Letizia Moratti

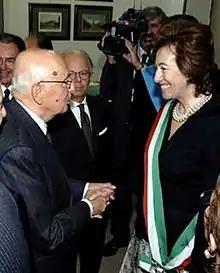
Moratti with the then Italian president Giorgio Napolitano at Palazzo Mezzanotte in 2006

Under Moratti, Milan was selected in 2007 as the hosting city for the Expo 2015. Its rival İzmir, Turkey, lost by 61 votes against 86 in the "Bureau des Expositions" gather in the "Palais des congrès" of Paris. Moratti was commissioner of the Expo until 2011, when after her electoral loss, she resigned as commissioner out of respect for the new administration.